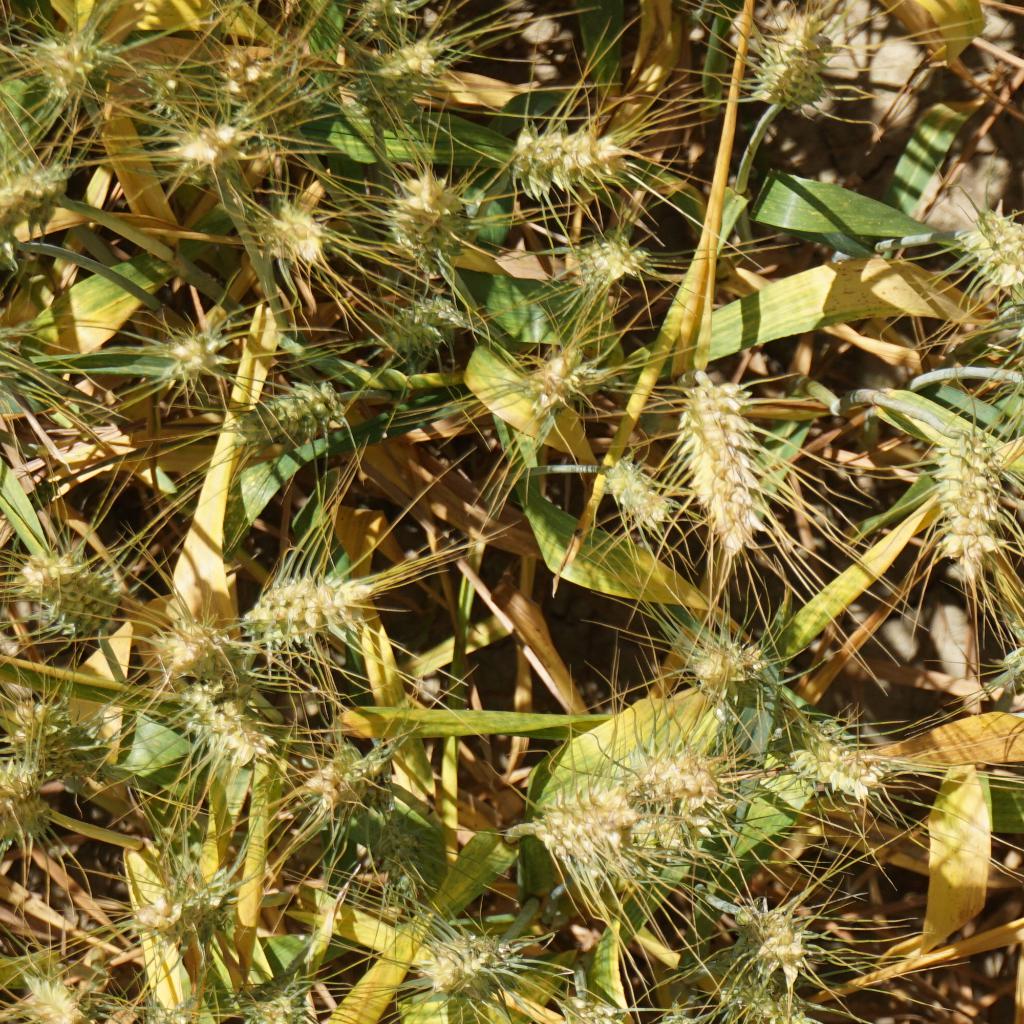
Country: France
Location: Gréoux
Wheat development stage: Filling - Ripening